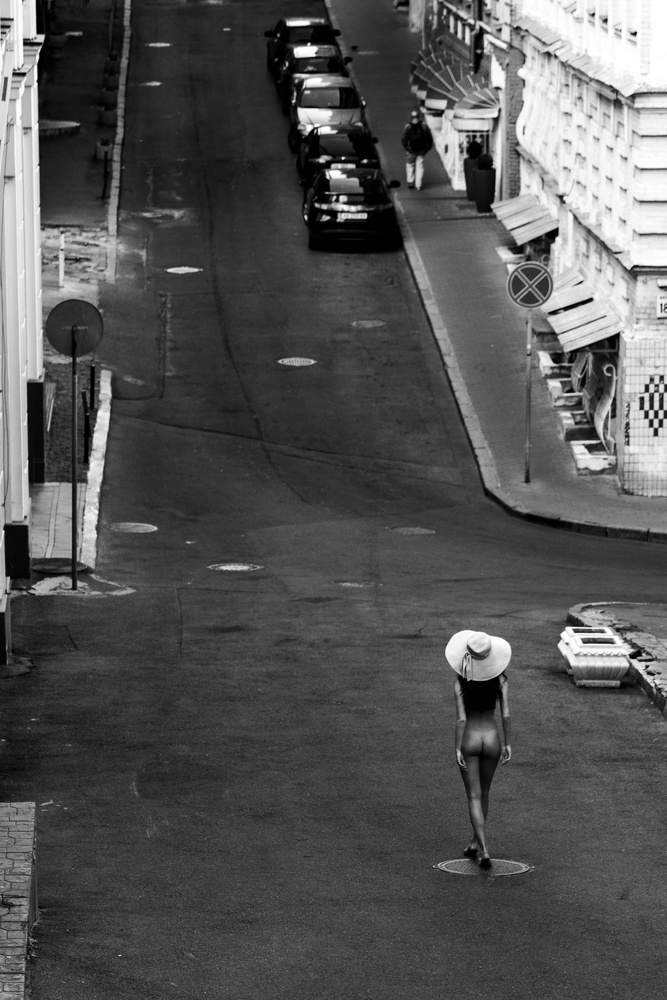
Freedom  to  Express
Brand: Thanakorn Chai Telan
Category: Arts & Entertainment > Hobbies & Creative Arts > Arts & Crafts